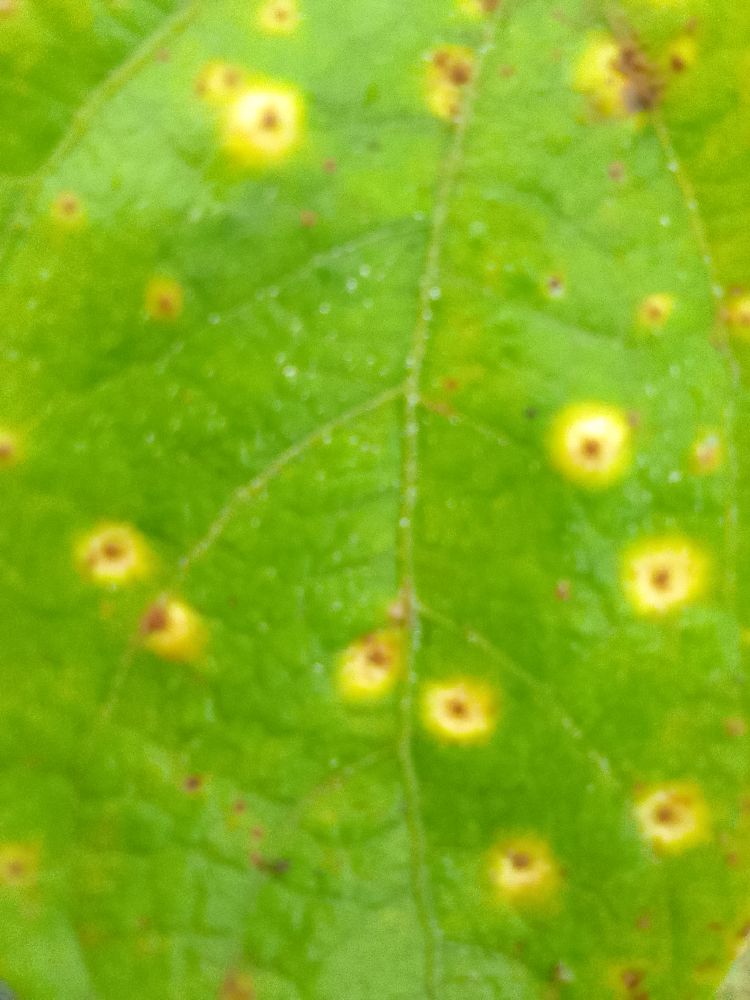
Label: rust